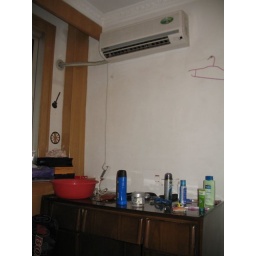
A great table in my room, And house of the 2 little turtles whom I introduce earlier